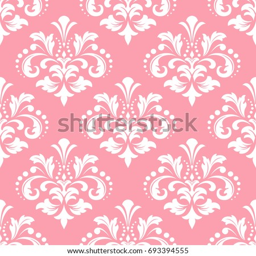
wallpaper in the style of art period .